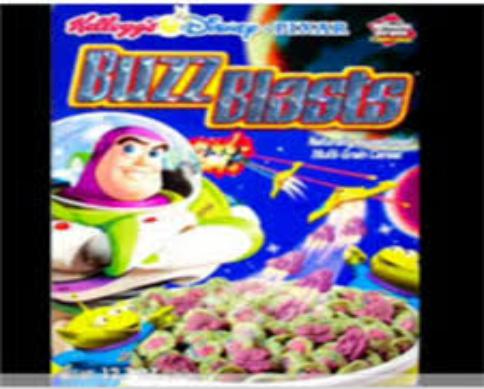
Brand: Buzz Blasts
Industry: Food